Martinican literature

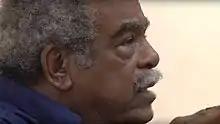
Édouard Glissant

Créolité emerged in response to Négritude's singular focus on Africa and emphasizes the heterogeneity of Antillean culture and identity. The movement was founded by Jean Bernabé, Patrick Chamoiseau and Raphäel Confiant in the 1980s and is inspired by Édouard Glissant's concepts of Antillanité and Creolization. The ideas and aesthetics of Créolité can be found in much contemporary Martinican writing, including an emphasis on oral tradition and creole language and identity.